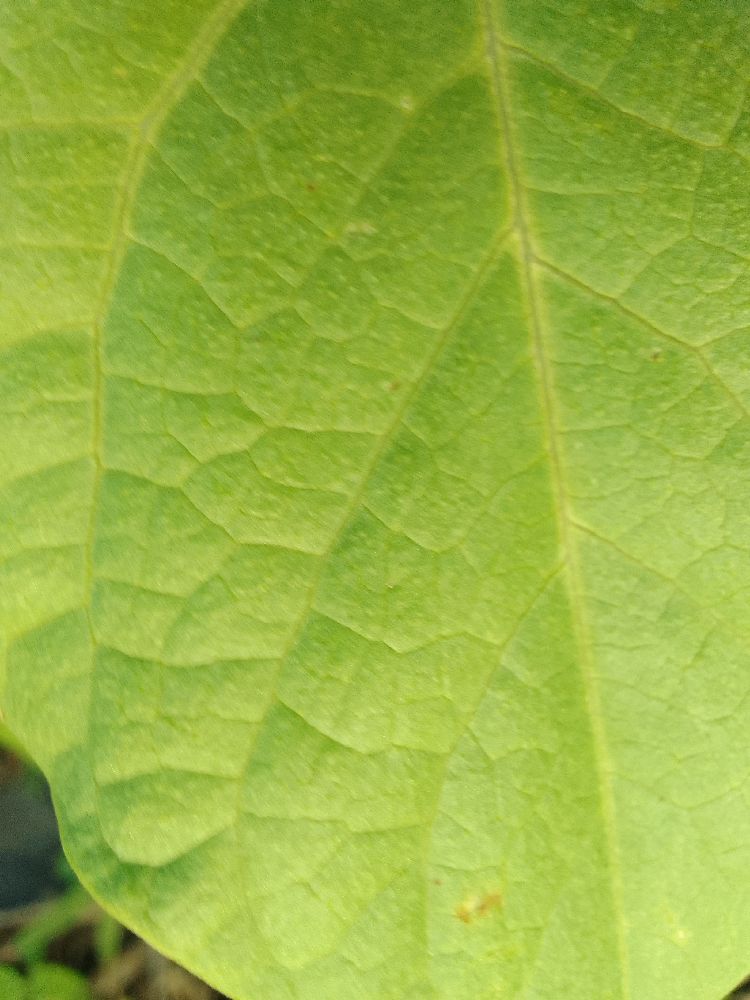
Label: healthy